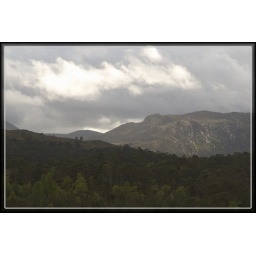
A simple composition: dark caledonian forest below, sunlight glinting off Nc Cnapain in the distance and white clouds in the background